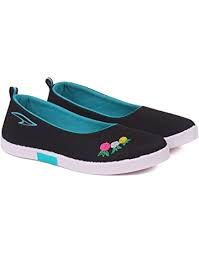
Label: Ballet Flat